New Smyrna Beach Historic District

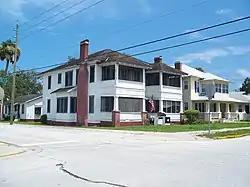
Houses in the district

The New Smyrna Beach Historic District is a U.S. historic district (designated as such on April 26, 1990) located in New Smyrna Beach, Florida. The district is bounded by Riverside Drive, U.S. 1, Ronnoc Lane, and Smith Street. It contains 312 historic buildings.